NIRCam

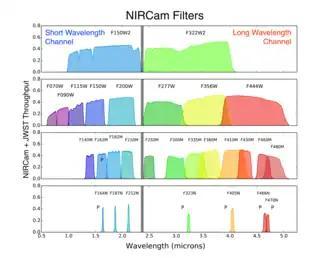
NIRCam + JWST Optical Telescope Element (OTE) filter throughputs

NIRcam includes filter wheels that allow the light coming in from the optics to be sent through a filter before it is recorded by the sensors. The filters have a certain range in which they allow light to pass, blocking the other frequencies; this allows operators of NIRCam some control over what frequencies are observed when making an observation with the telescope.